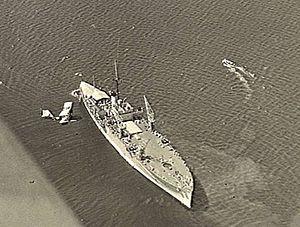
La base HMAS Albatross des forces aériennes de la marine australienne est située près de la ville de Nowra, en Nouvelle-Galles du Sud, en Australie, à environ 2 heures de route au sud de Sydney, d'où son nom alternatif: « NAS Nowra ».